Henry Koerner

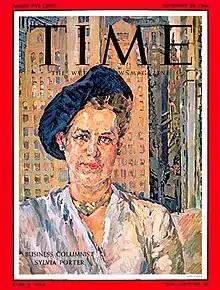
Portrait of Sylvia Porter for Time

From 1952 to 1953, Koerner was Artist-in-Residence at Pennsylvania College for Women (now Chatham University) in Pittsburgh, PA, where he met his second wife, Joan Marlene Frasher (born 1932, Escanaba, Michigan), a violinist and undergraduate music major at the College. During this period, Koerner changed radically his style, technique, and process. Where before he had painted in his studio from drawings and preliminary studies, creating works in a highly finished style, evocative of Renaissance painters, now he worked solely from life, and in a broader style evocative, in its palette and approach to brushwork, of Paul Cézanne. He settled in Pittsburgh's Squirrel Hill neighborhood, which through its geography of hills and bridges, and its long-established Jewish community, reminded him of Vienna. He used friends, family, and students as models. Although a well-known personality in Pittsburgh, Koerner's pictures—enigmatic, comical, and often monumental in scale—baffled many art critics.